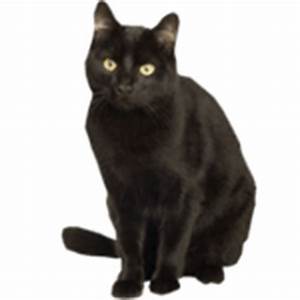
Label: cat